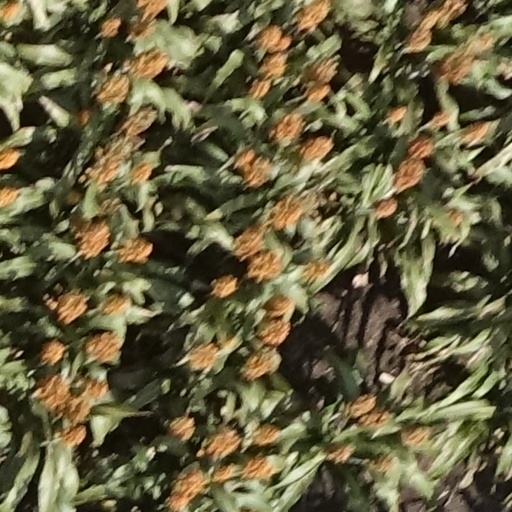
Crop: sorghum